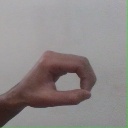
अक्षर: औ